Tuisto

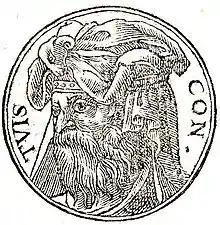
Tuisco from "Promptuarii Iconum Insigniorum"

Tacitus's report falls squarely within the ethnographic tradition of the classical world, which often fused anthropogony, ethnogony, and theogony together into a synthetic whole. The succession of father-son-three sons parallels occurs in both Germanic and non-Germanic Indo-European areas. The essential characteristics of the myth have been theorized as ultimately originating in Proto-Indo-European society around 2,000 BCE.